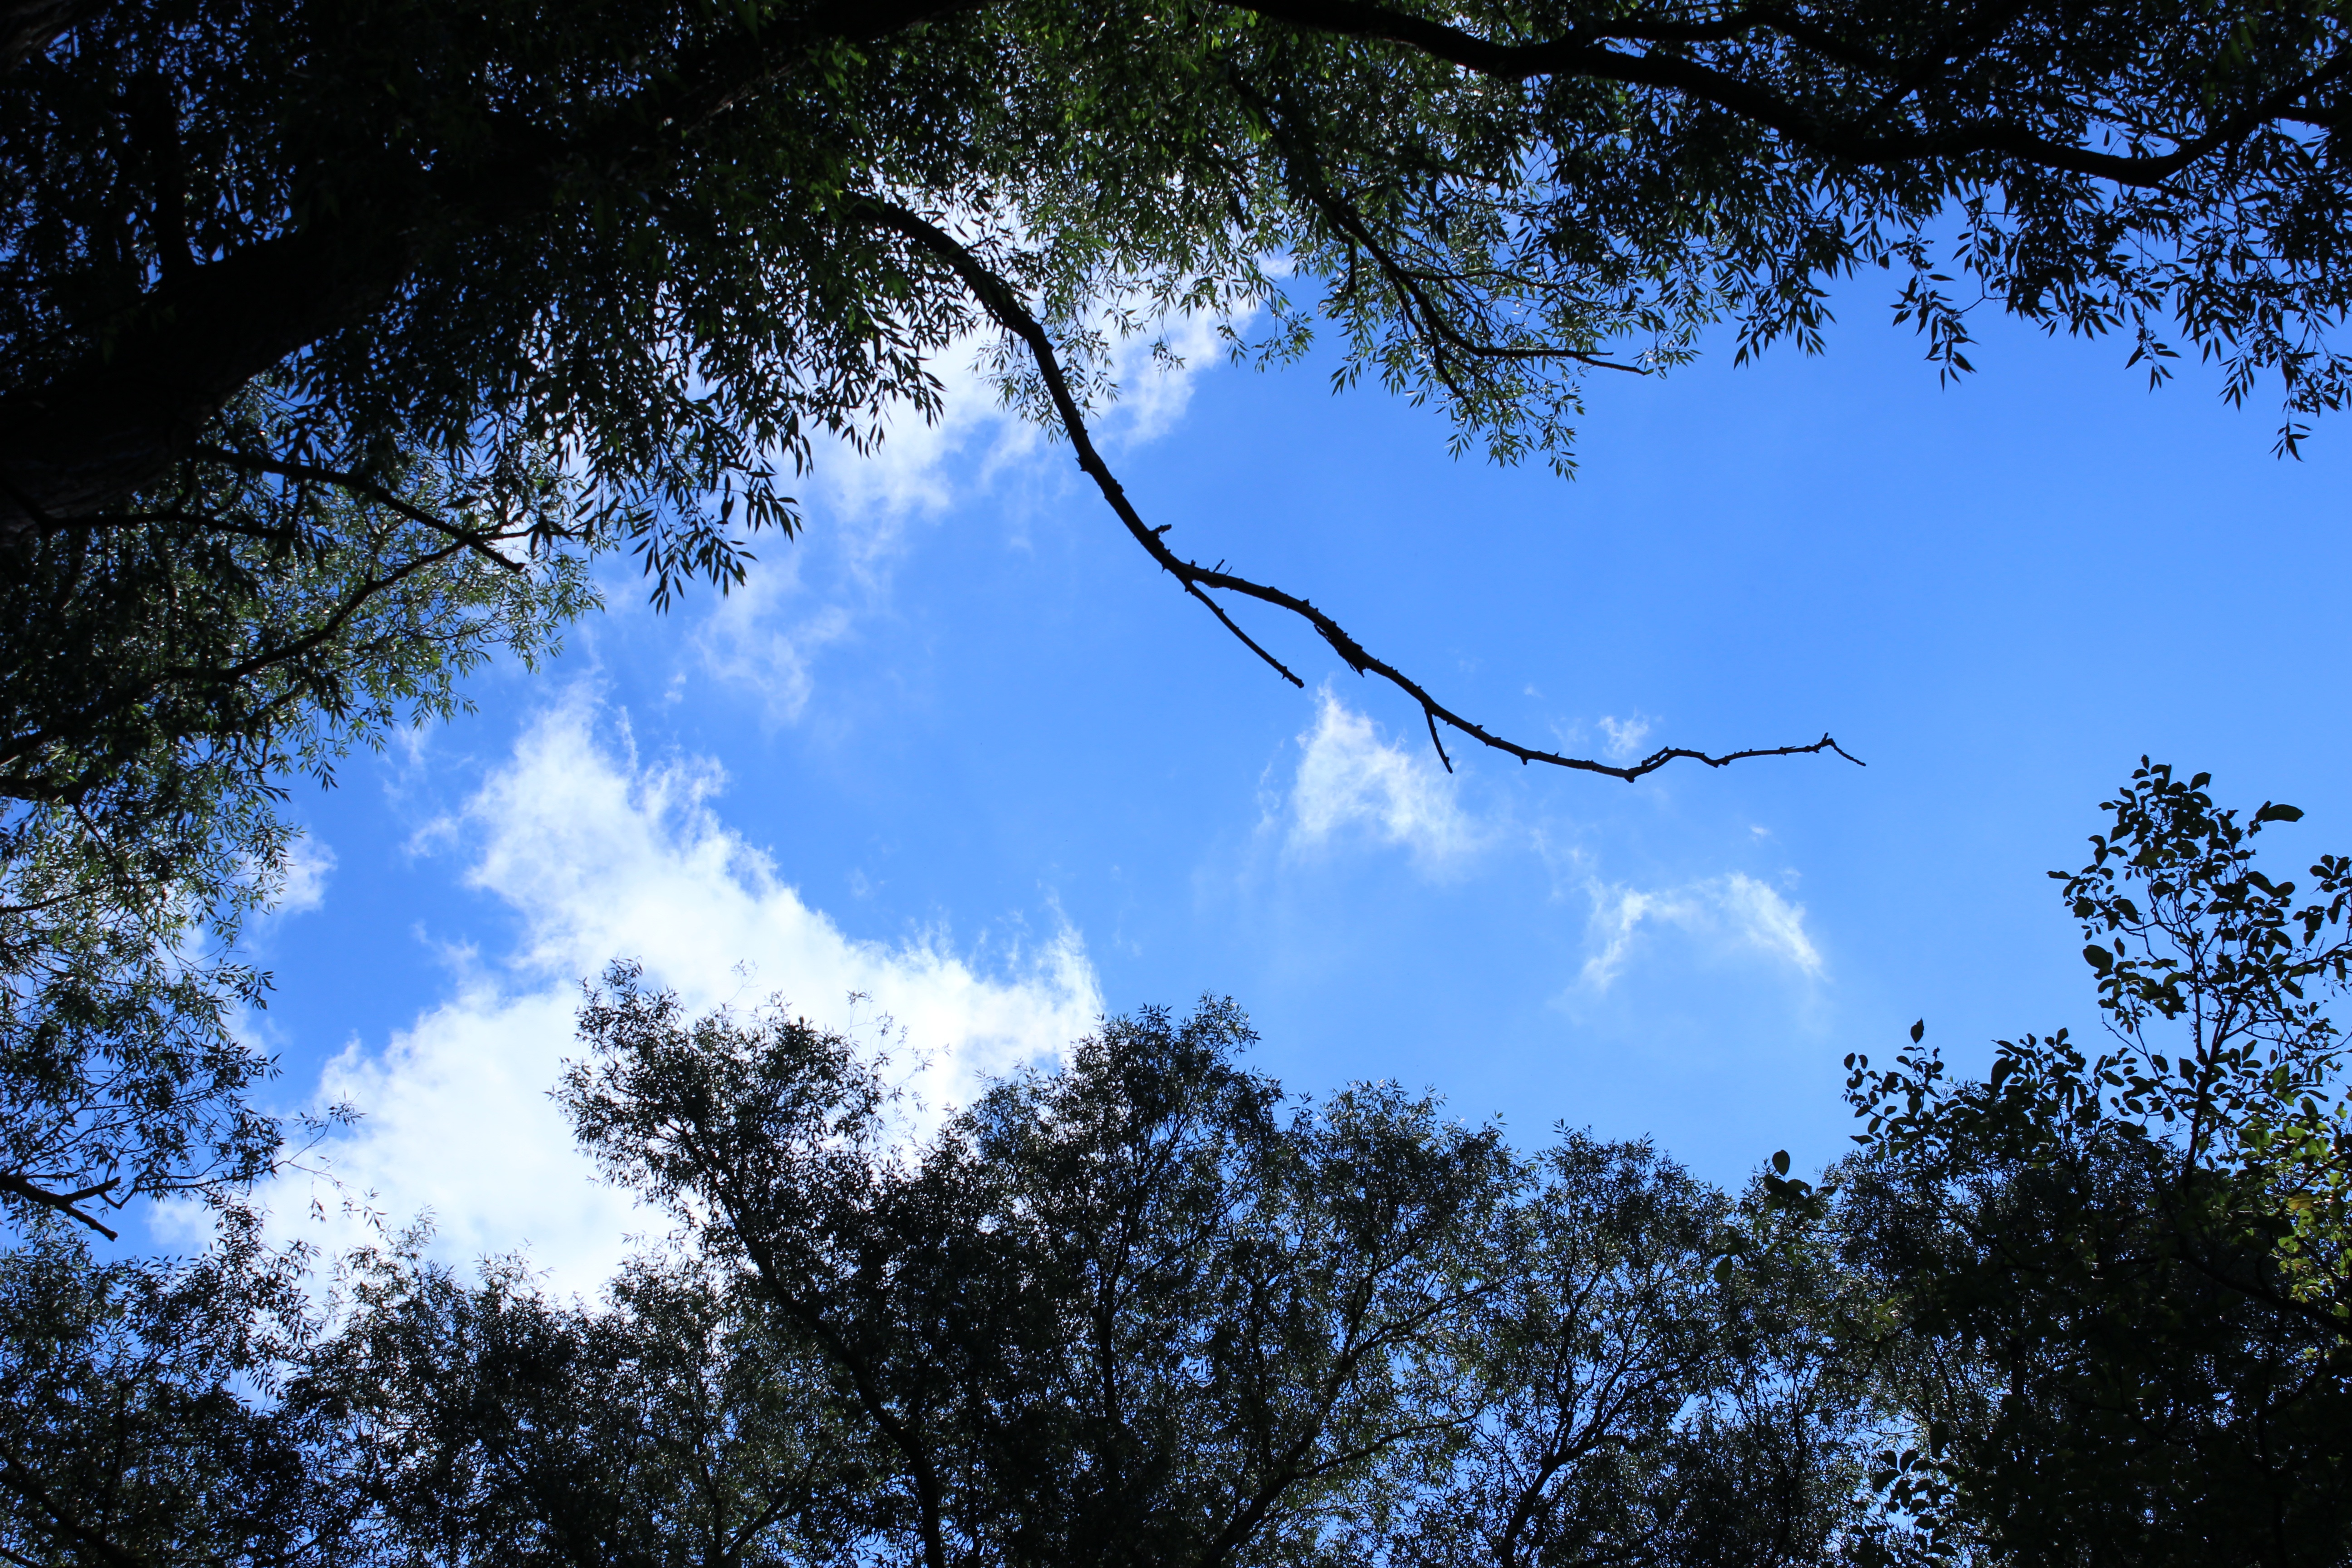
tree, nature, forest, grass, branch, cloud, plant, sky, white, sunlight, leaf, green, blue, trees, clouds, woody plant